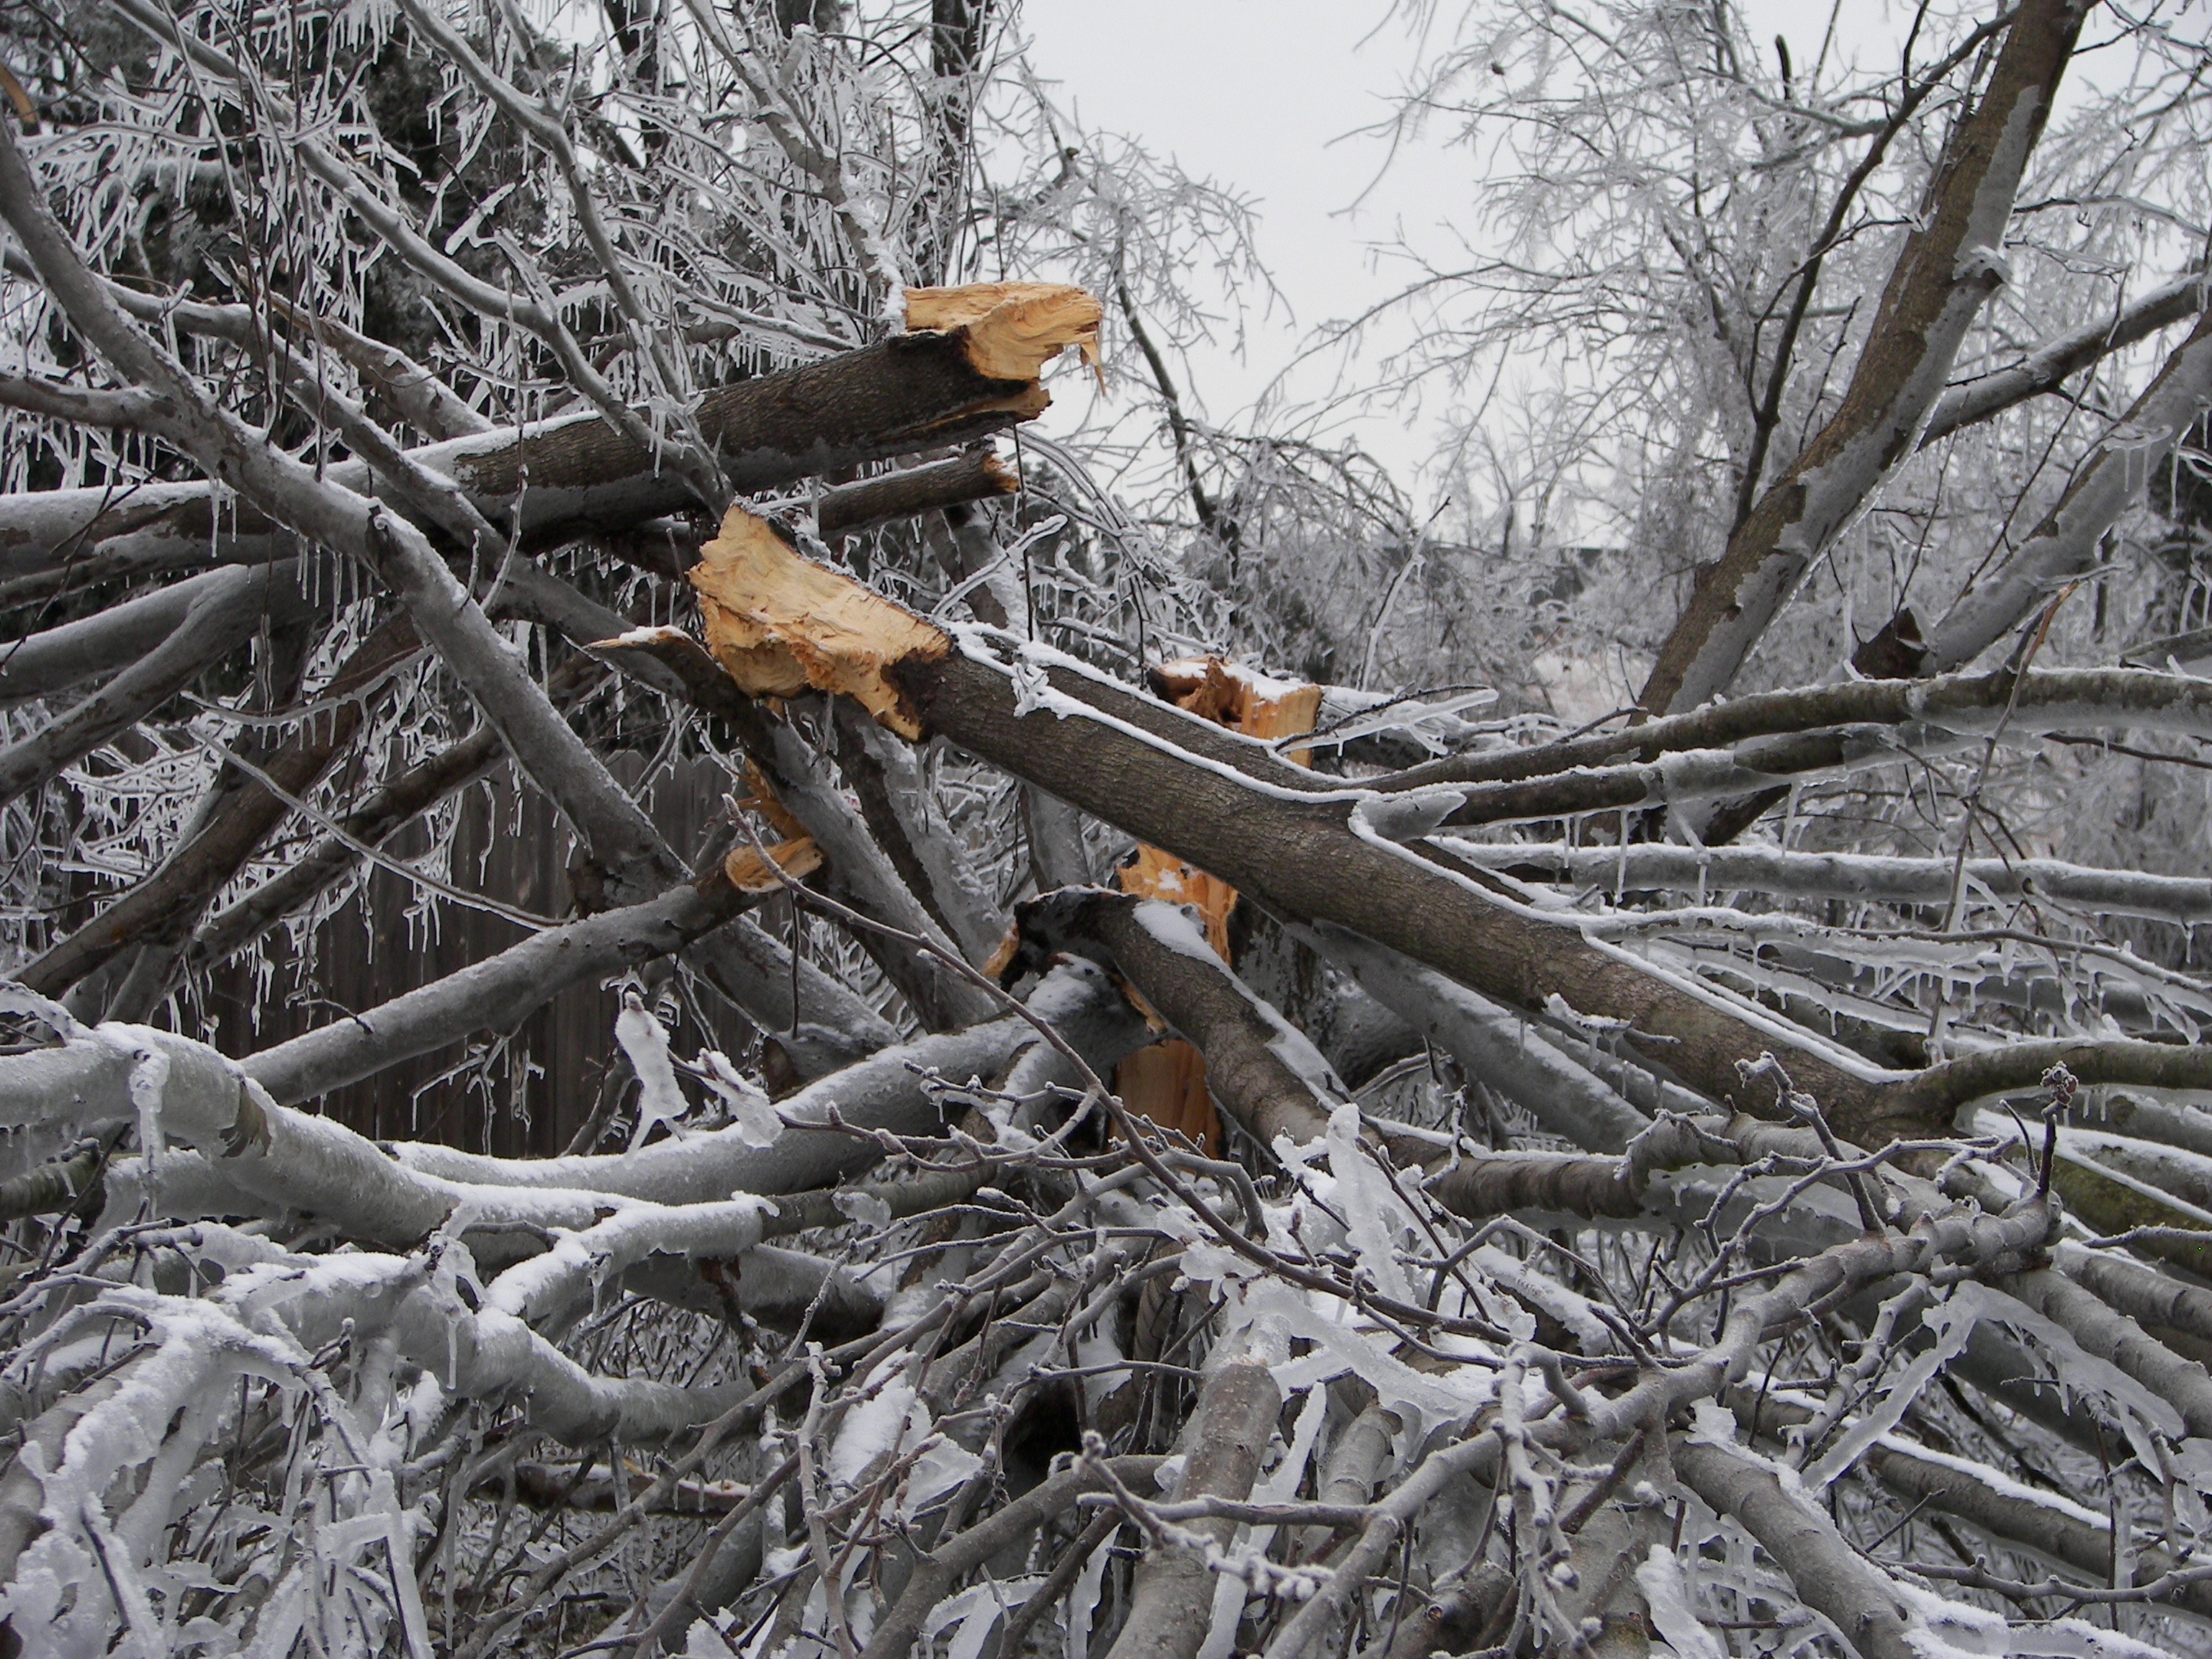
tree, nature, outdoor, branch, snow, cold, winter, white, frost, trunk, environment, ice, weather, snowy, frozen, agriculture, season, twig, snowfall, outdoors, cool, snowstorm, blizzard, damage, frosty, organic, freezing, snow storm, rain and snow mixed, ice storm, ice branches, tree destruction